Joey Carbone

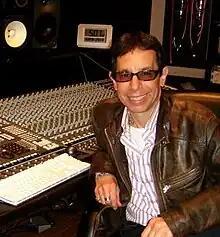

Joey Carbone is a composer, music producer, arranger and keyboardist. After a period as a session musician, Carbone became a music director for television programmes, such as Star Search. Since the 1980s he has worked as a prolific producer for Japanese pop acts.